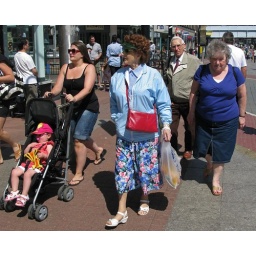
As Ken said, red bags are definately in this year